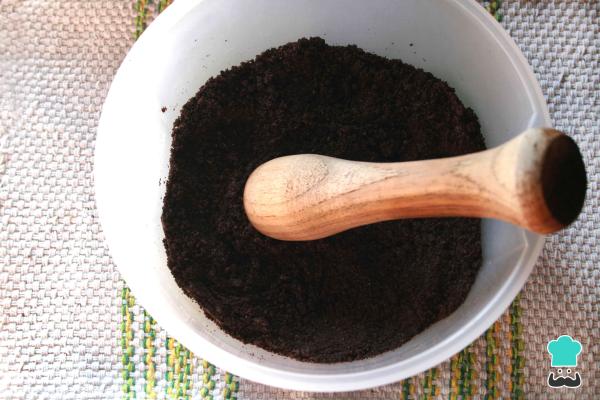
Trituras las galletas Oreo con el mortero. Existen otras alternativas para triturar estas galletas: licuadora, procesador eléctrico, mixer, etc. ¡Los postres con Oreo son fáciles de preparar!